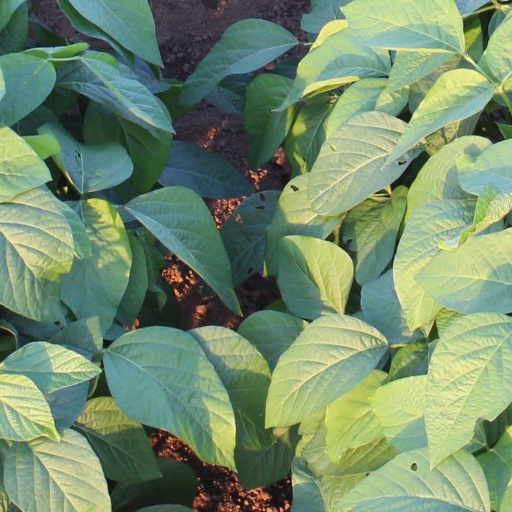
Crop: soybean